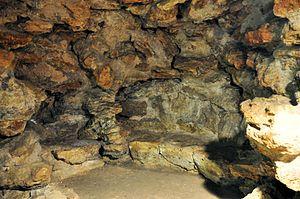
Petit Trianon - Intérieur de la grotte de Marie-Antoinette dans le Jardin anglais
Le Petit Trianon est un domaine du parc du château de Versailles, dans les Yvelines, en France, comportant un château entouré de jardins de styles variés.